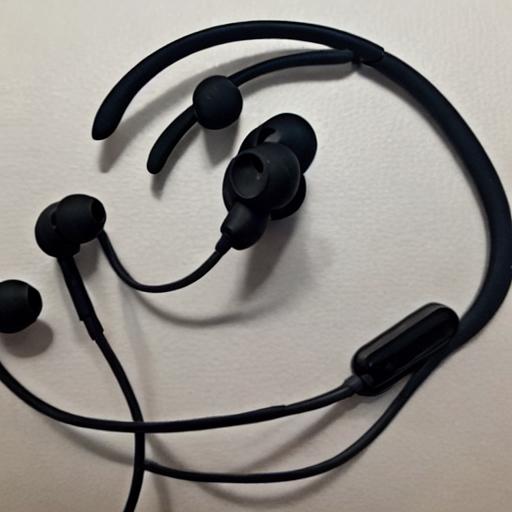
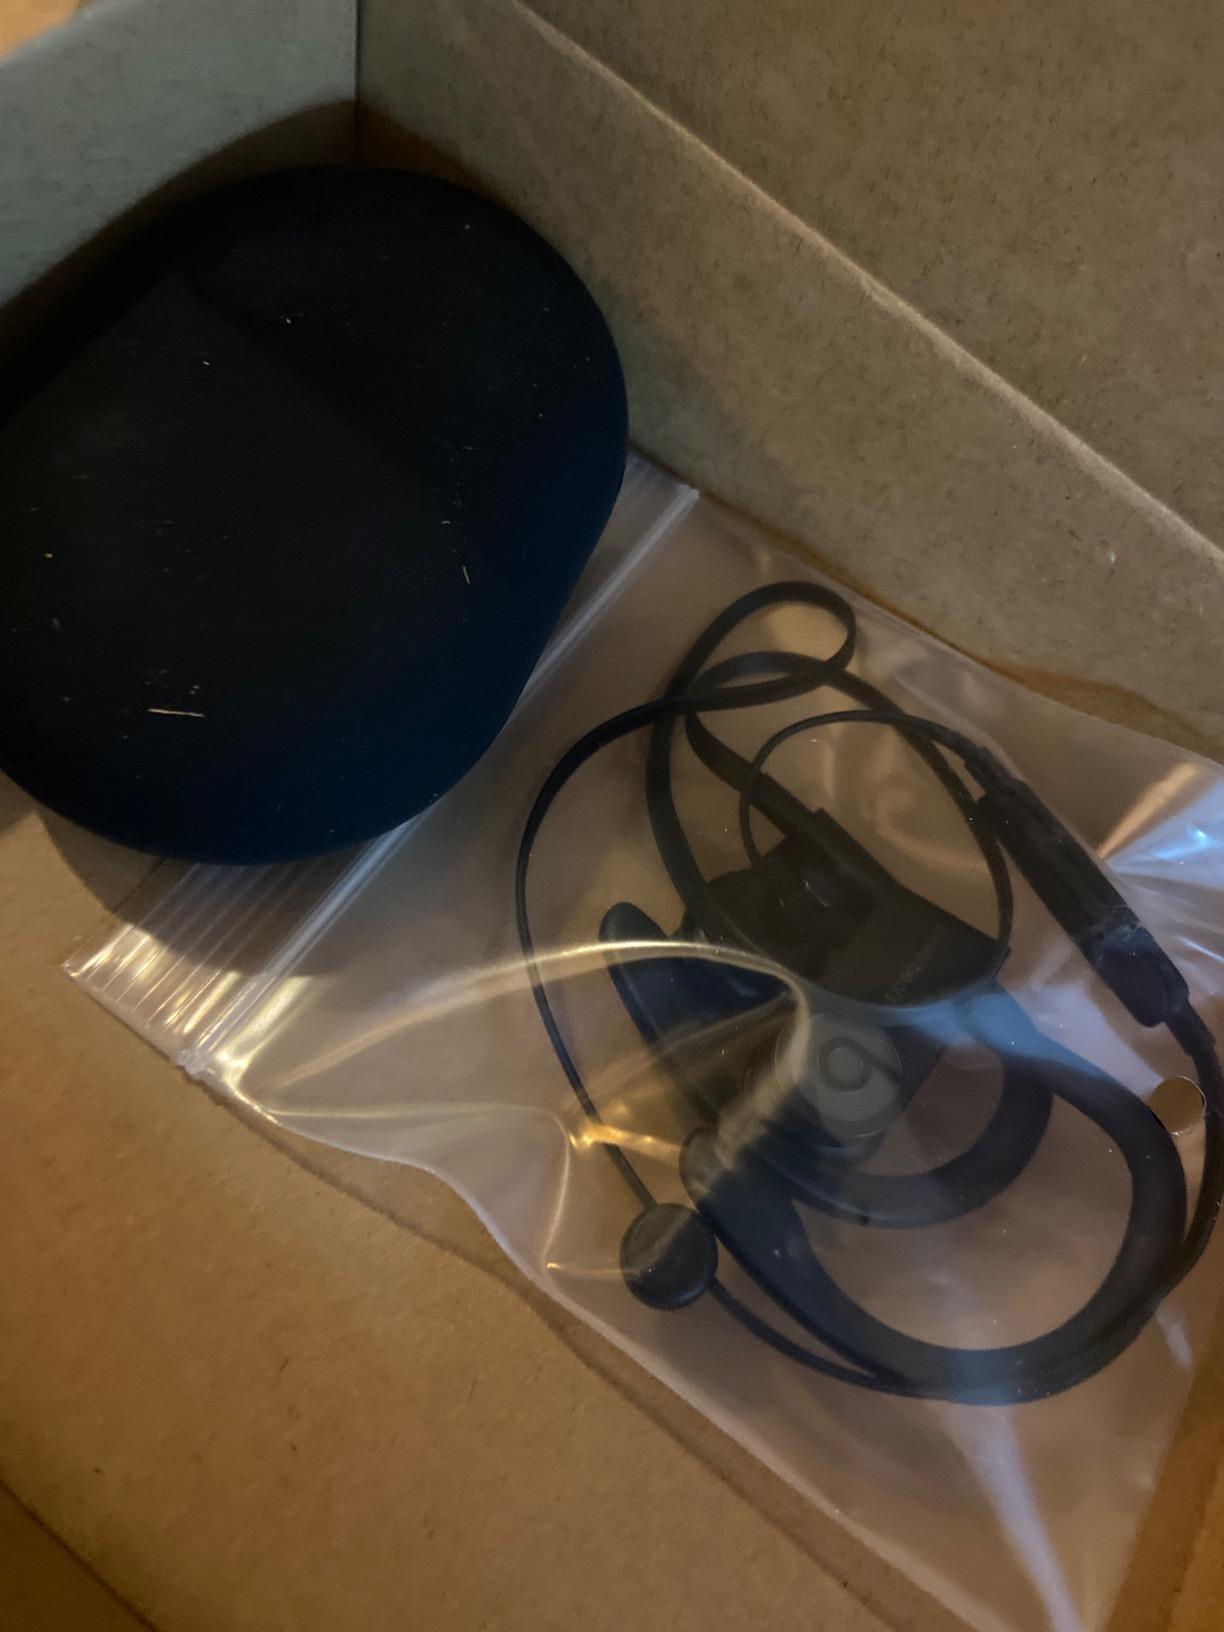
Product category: headphones
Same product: no